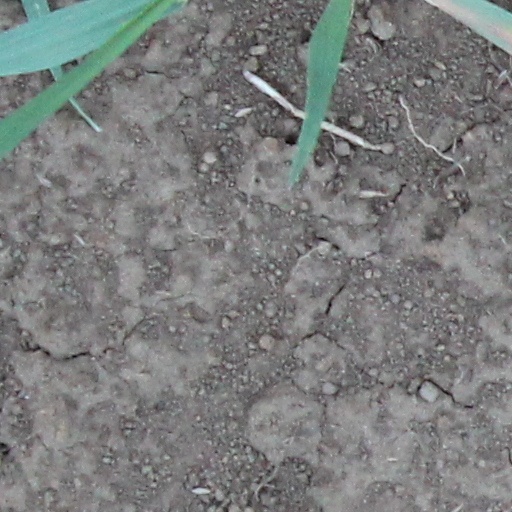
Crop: wheat